Army Combat Shirt

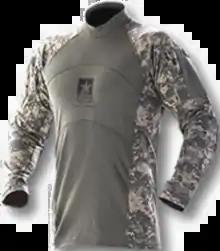
An early model Army Combat Shirt in the Universal Camouflage Pattern (UCP). This particular model was worn primarily in 2007 and 2008; later models were made without the army logo on the chest.

The Army Combat Shirt (ACS) is a flame-resistant shirt developed and used by the United States Army as a supplementary addition to the Army Combat Uniform (ACU). The ACS is a stand-alone shirt designed specifically for use with the Improved Outer Tactical Vest (IOTV) in warm and hot weather instead of the blouse, and was introduced in 2007. It is intended to greatly increase user comfort through the use of lightweight, moisture-wicking, and breathable fabrics. The ACS was created in conjunction with the USMC's Flame Resistant Organizational Gear (FROG). The ACS, in conjunction with the Fire Resistant ACU (FRACU) trousers, provides neck-to-ankle protection against burns.